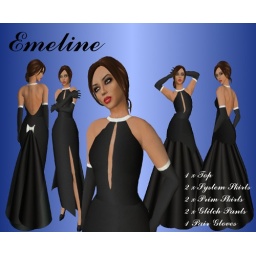
Emeline, an elegant evening dress, two skirt styles in sumptuous black with silver details.